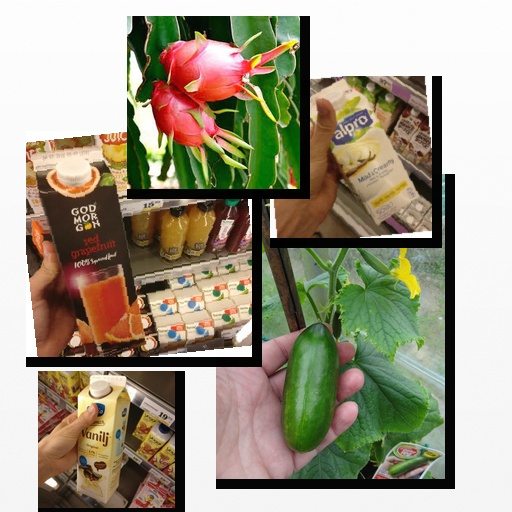
Food items: cucumber, vanilla_yogurt, dragon_fruit, vanilla_soyghurt, red_grapefruit_juice